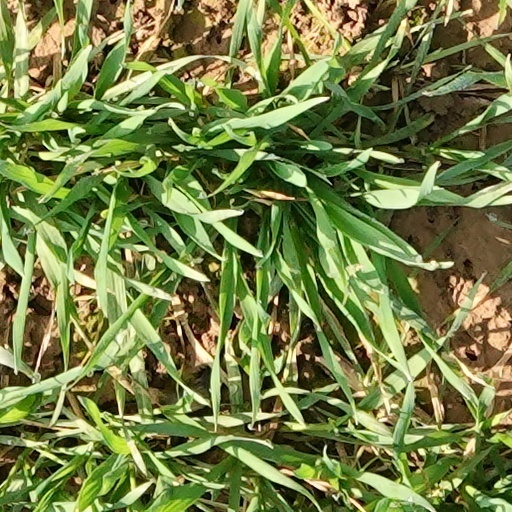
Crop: wheat